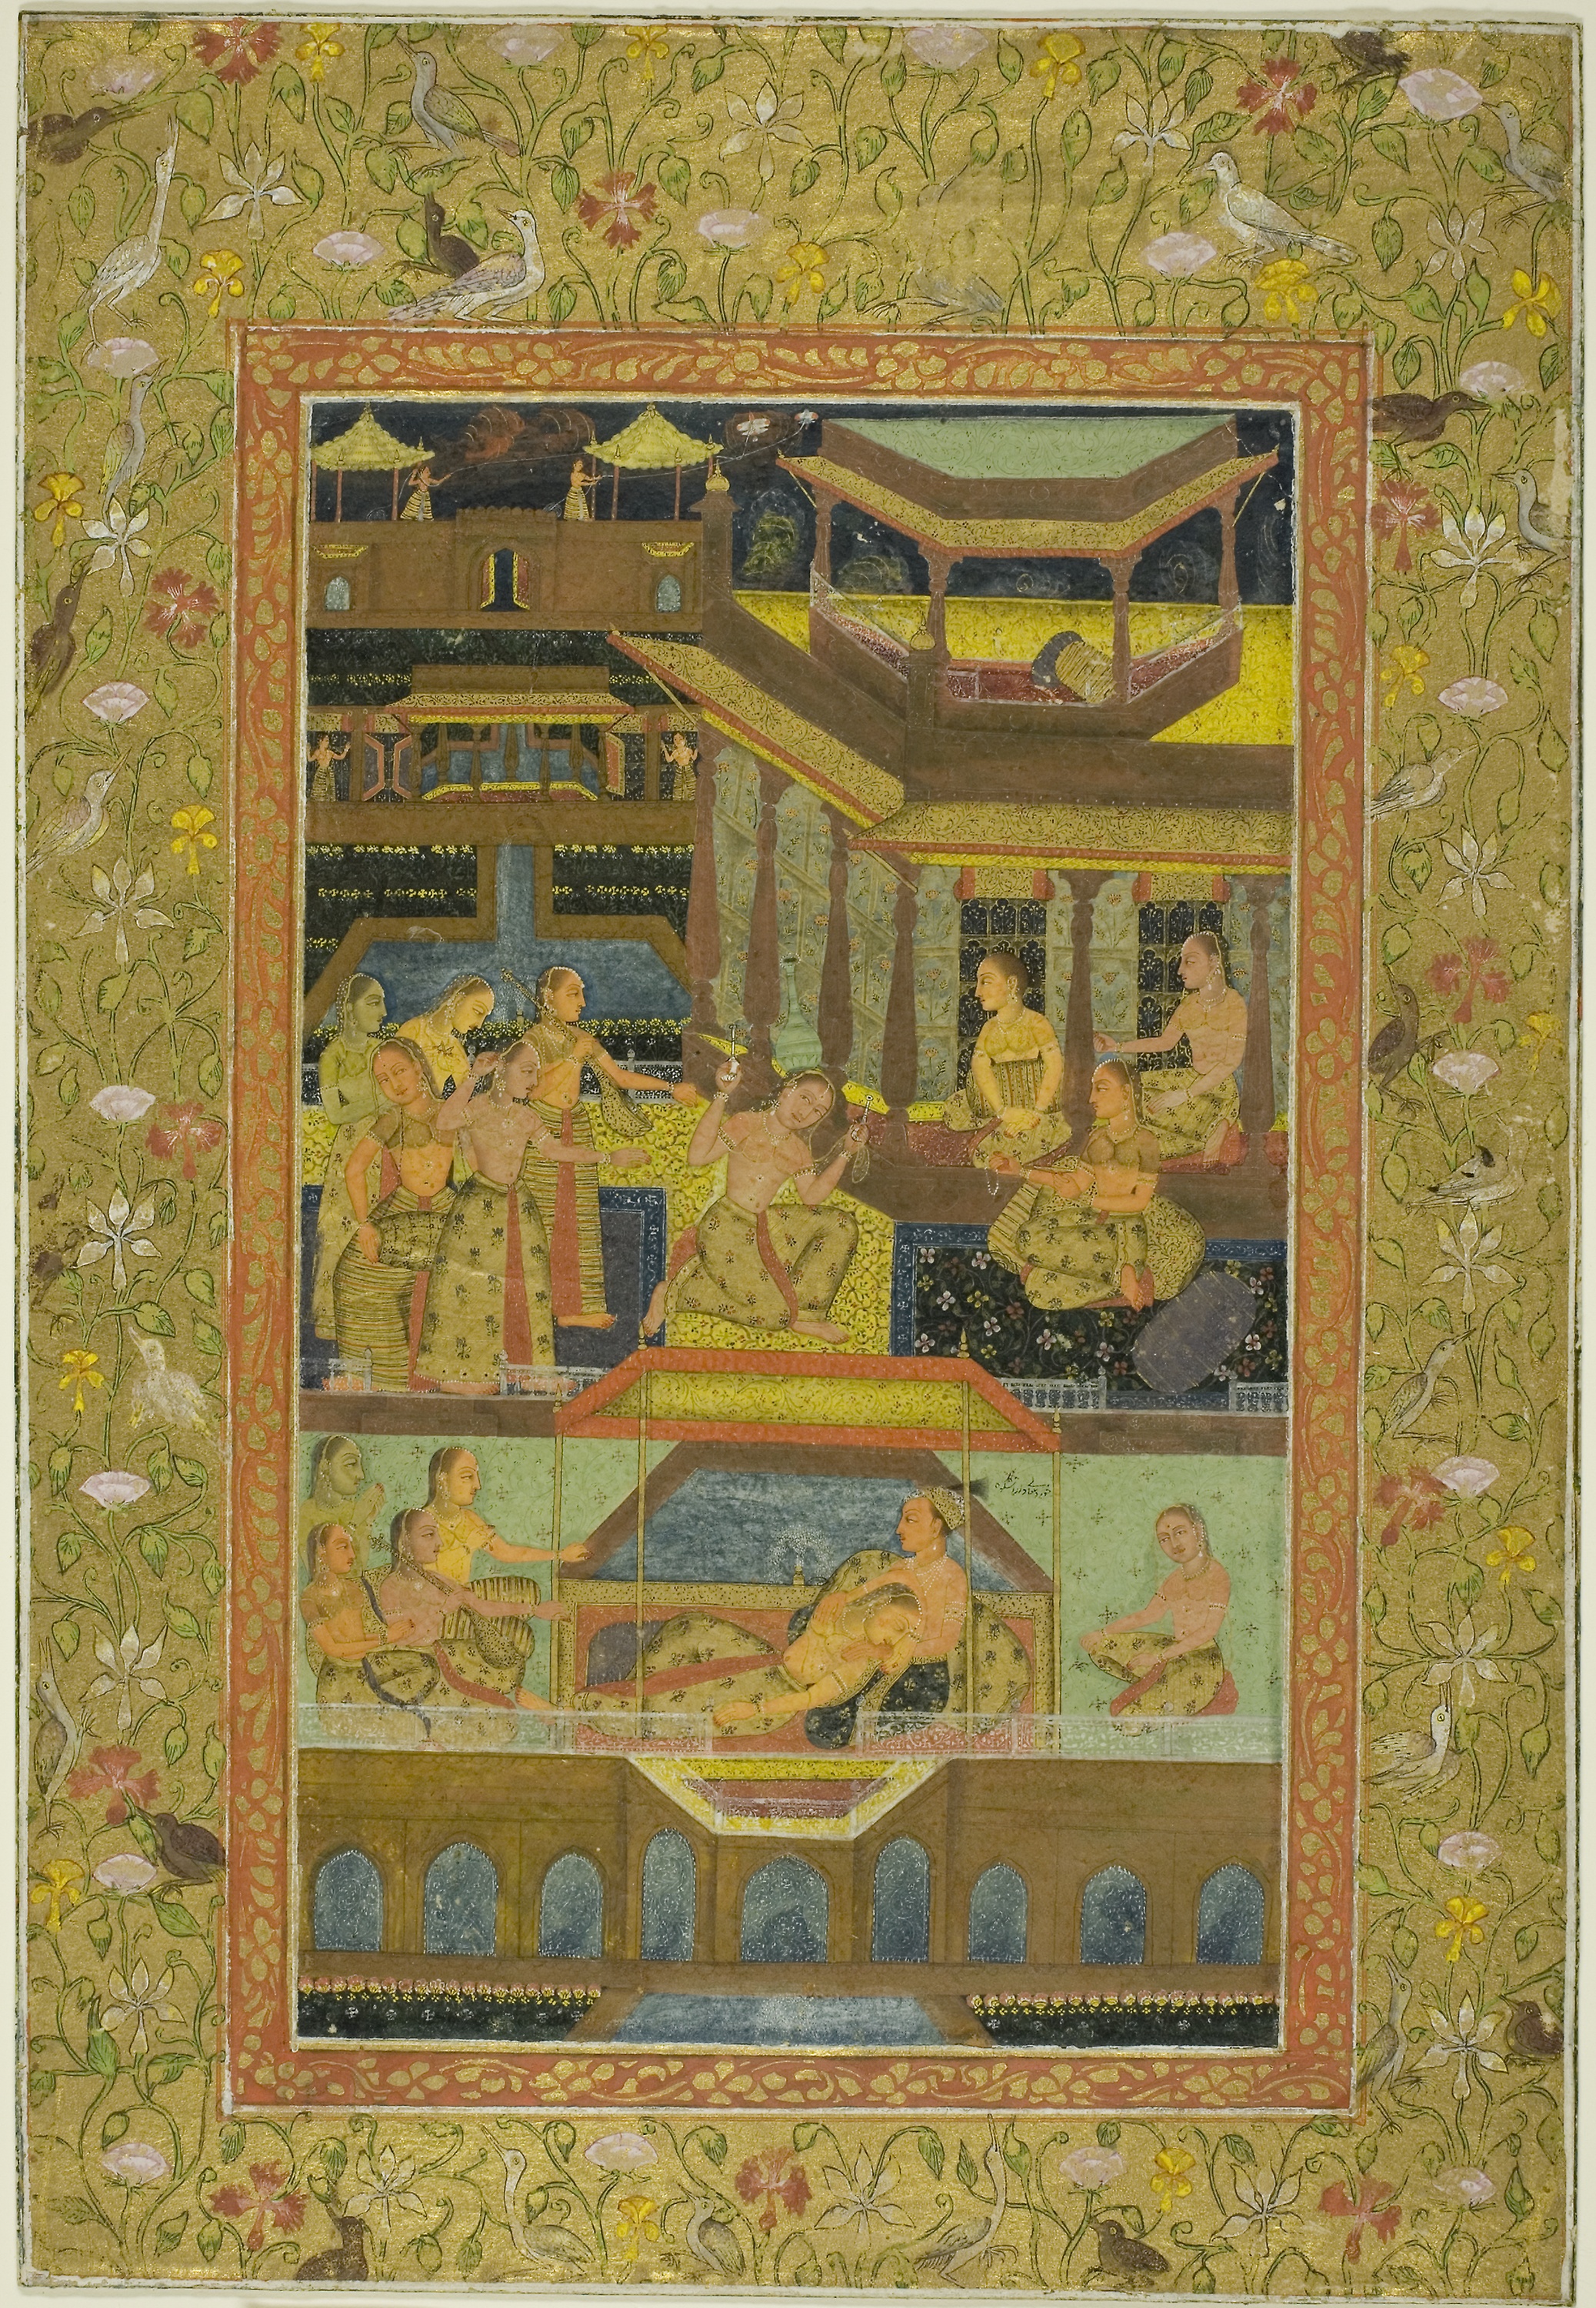
painting, art, textile, miniature, tapestry, visual arts, artwork